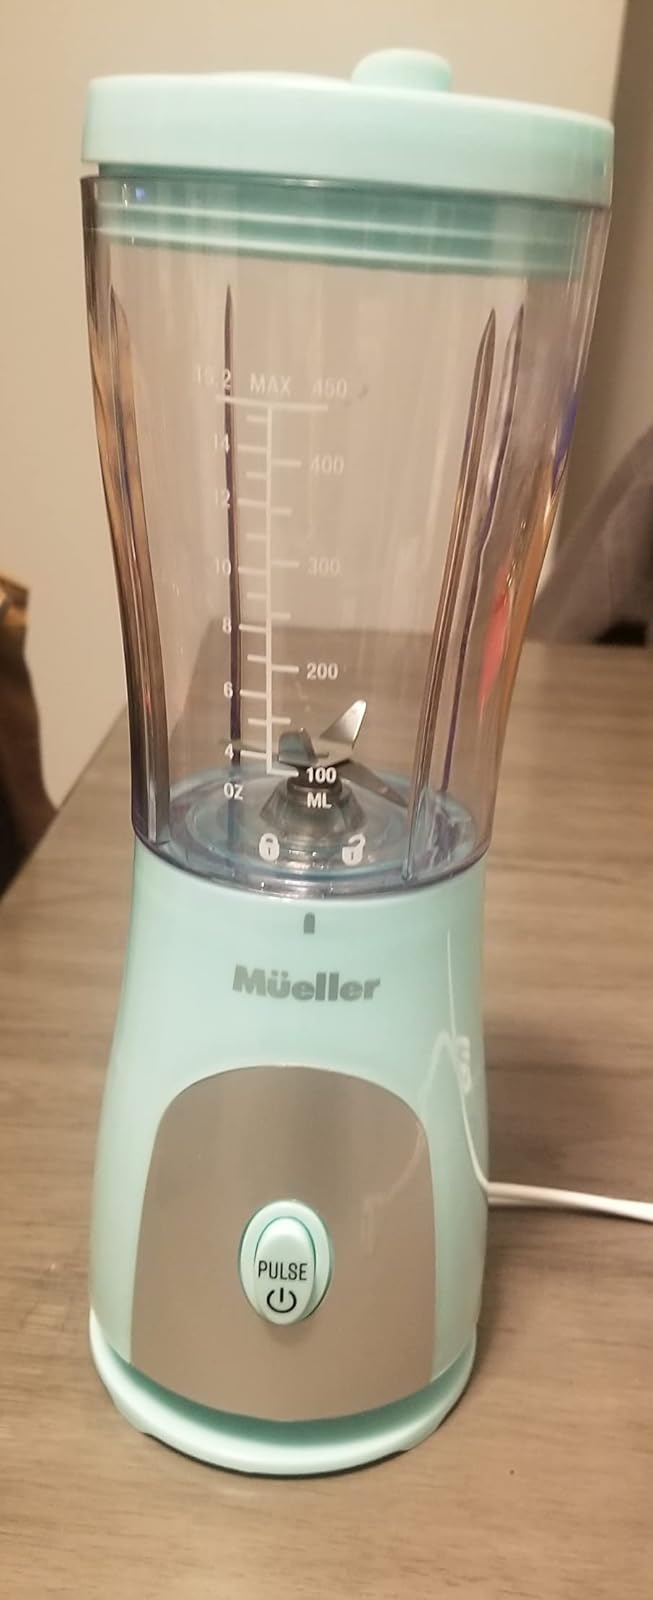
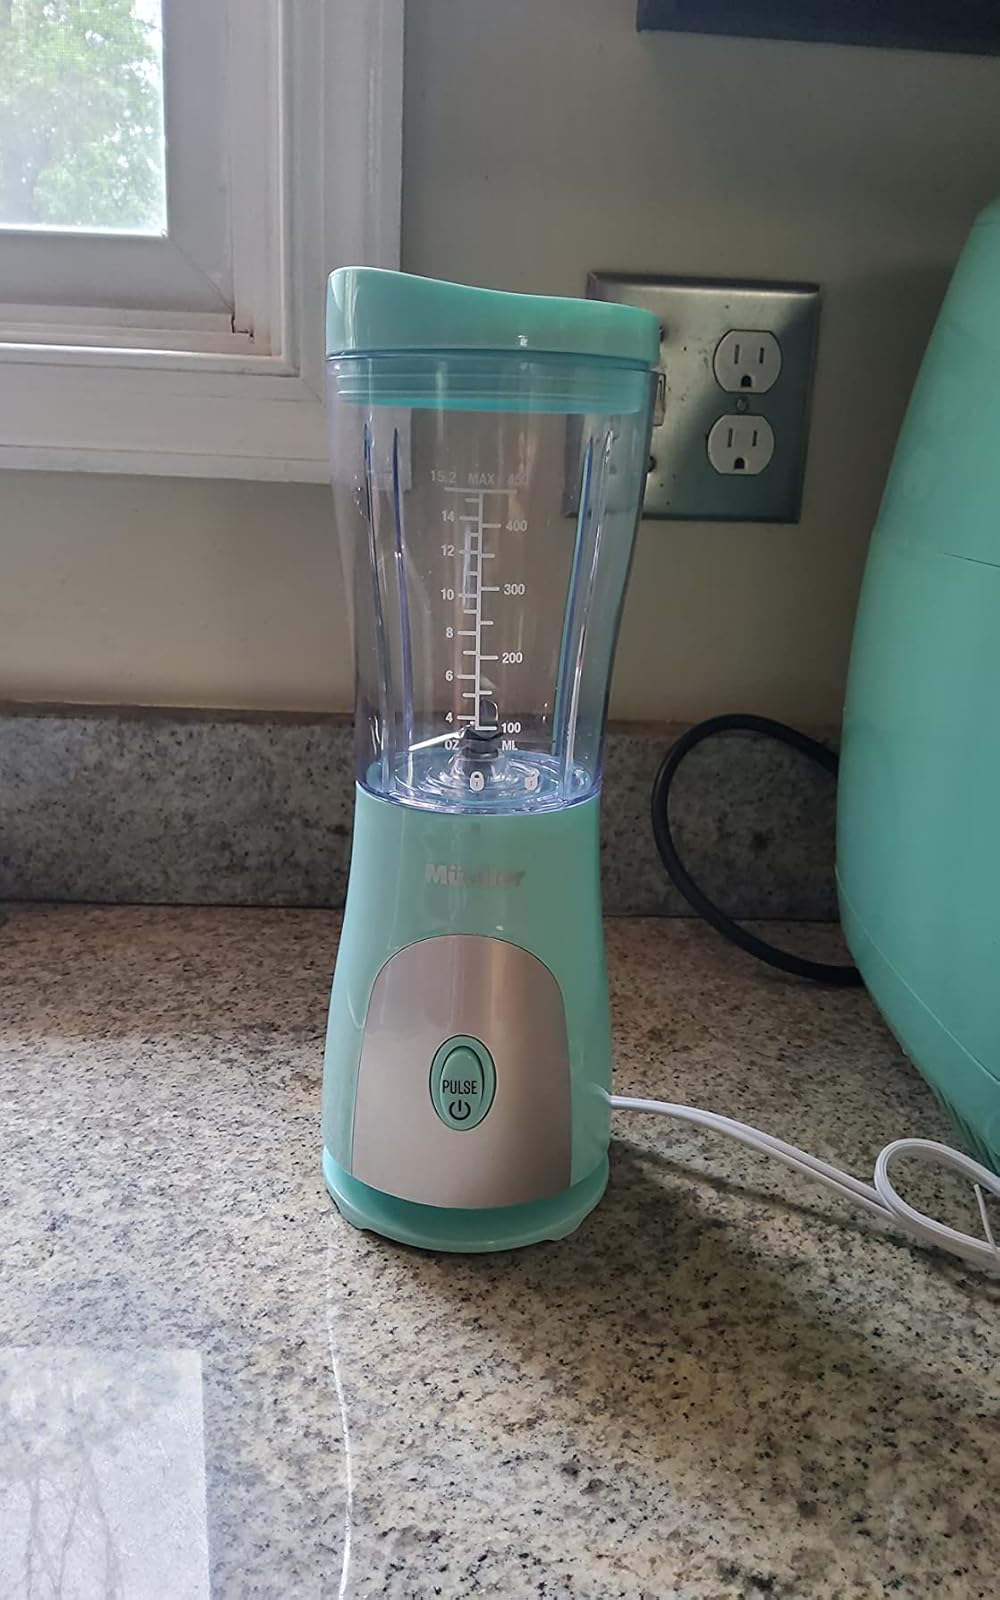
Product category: items_blender
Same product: yes